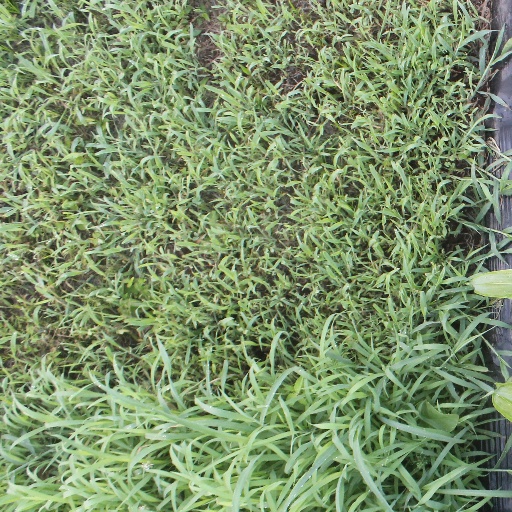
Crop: sorghum